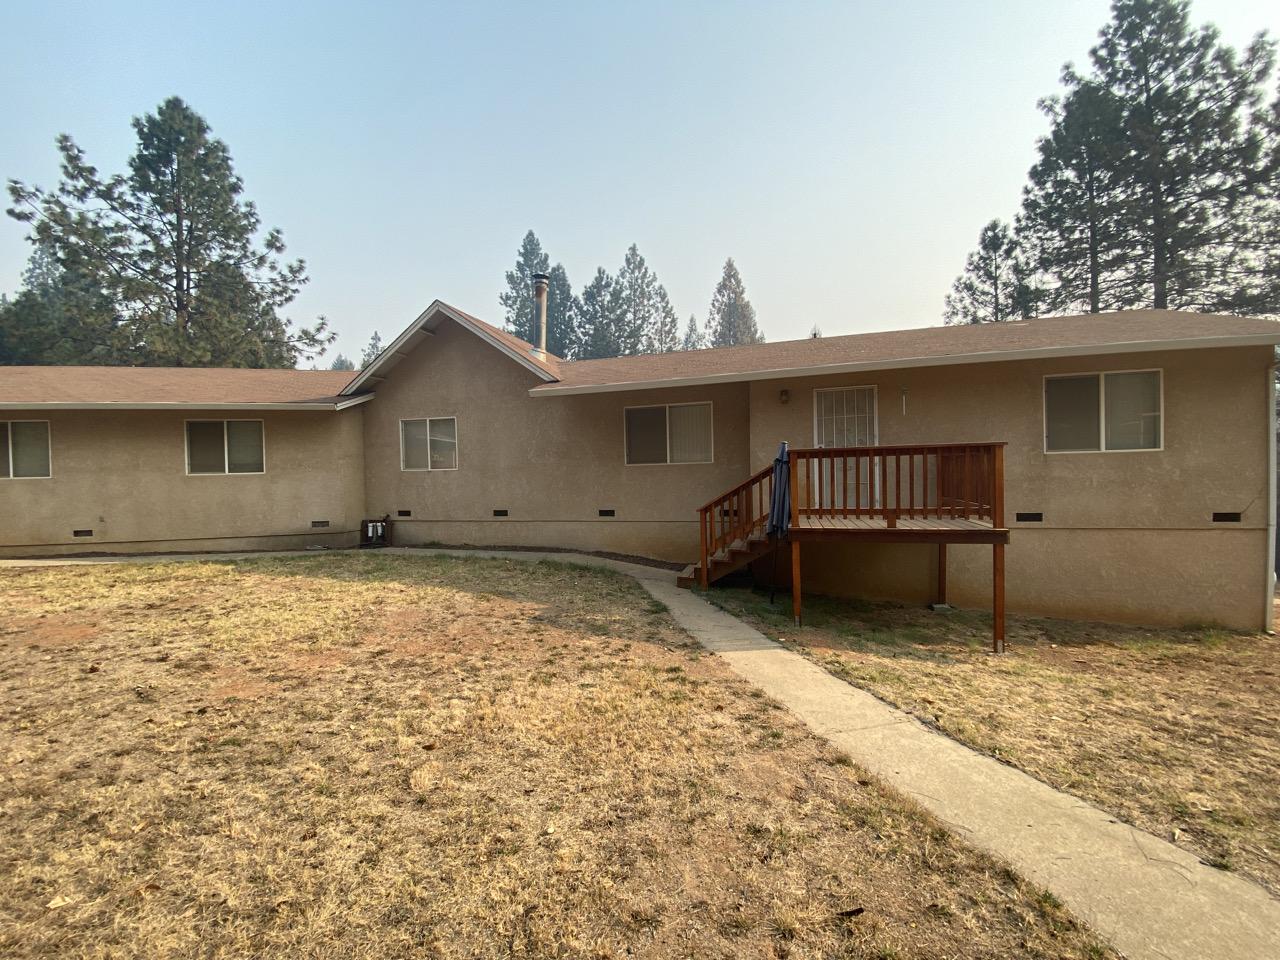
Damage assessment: no_damage